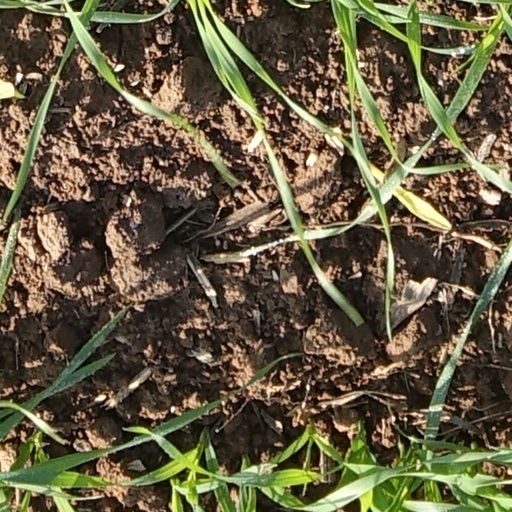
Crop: wheat